Icacos Point

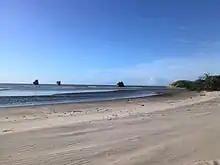
Three Sisters, Columbus Bay, Icacos

The Icacos Beach which is photographed in the link, is identified as being after Icacos. While this may be so, given that Icacos is an area which is exposed to the sea on many sides, there may be other beaches worth exploring, however the state of the road may need to be taken into account in planning a visit to the beach in Icacos.